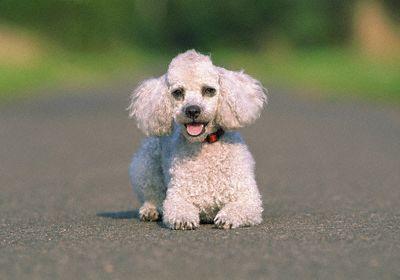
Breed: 200-n000010-miniature_poodle